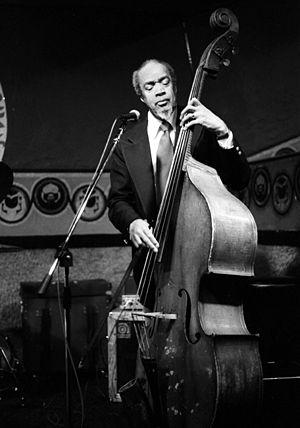
Leroy Eliot Slam Stewart, né le 21 septembre 1914 à Englewood, et mort le 10 décembre 1987 à Binghamton, est un musicien américain de jazz, joueur de contrebasse et secondairement de violon.